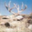
Label: deer